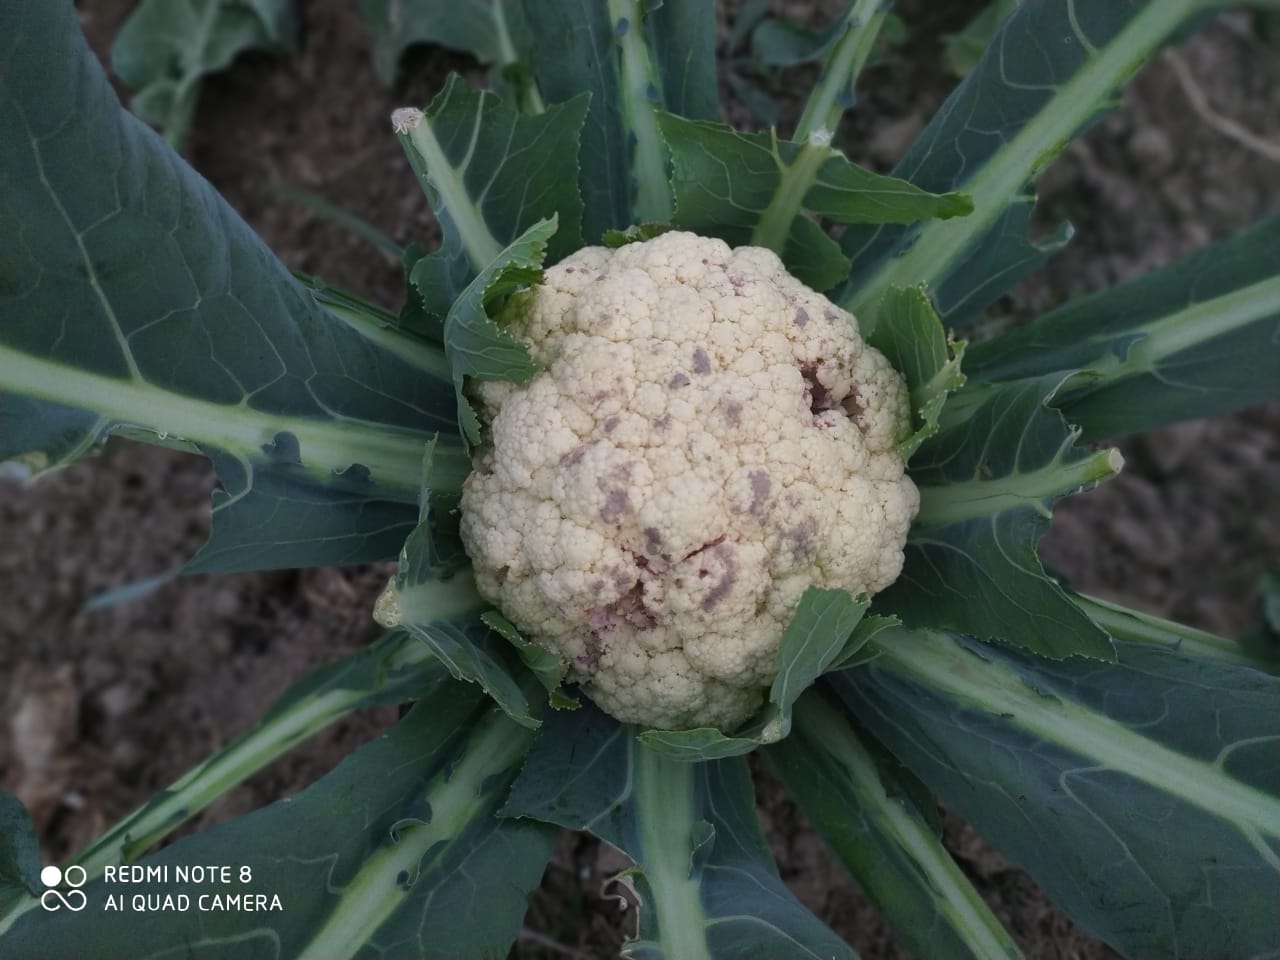
Label: Bacterial spot rot